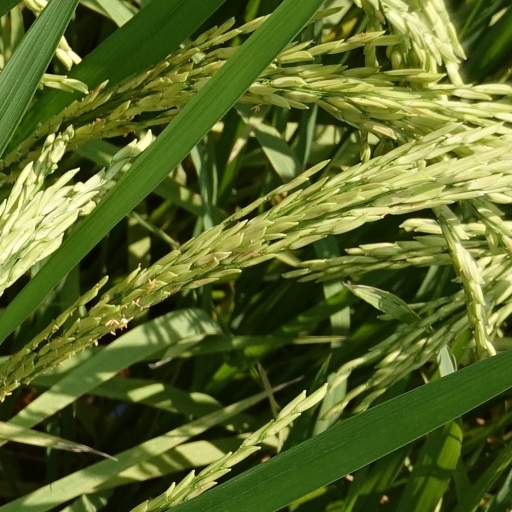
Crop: rice